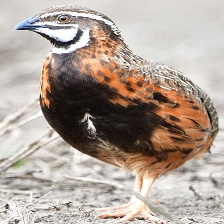
Species: HARLEQUIN QUAIL
Scientific name: COTURNIX DELEGORGUEI
ImageNet parent category: quail